Amboy and George Spencer Shipwreck Sites

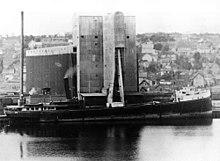
The "George Spencer" at a dock

The "George Spencer" (Official number 85849) was built in 1884 by the Thomas Quayle & Sons Shipyard in Cleveland, Ohio. She was built for Thomas Wilson of Cleveland, Ohio. She had an overall length of , she was long between her perpendiculars, her beam was wide and her cargo hold was deep. She was powered by a 625-horsepower fore and aft compound engine which was fueled by a coal burning Scotch marine boiler. She had a gross tonnage of 1360.75 tons and a net tonnage of 1082.79 tons. She was used to haul bulk cargoes such as iron ore, coal and grain. She was also one of the first vessels to load iron ore in Two Harbors, Minnesota when the port opened in 1884.